Gaby Clericetti

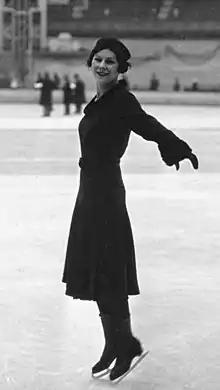
Clericetti at the European Championships in 1932

Gaby Clericetti was a French figure skater who competed in ladies singles. She was the 1931-36 French champion.